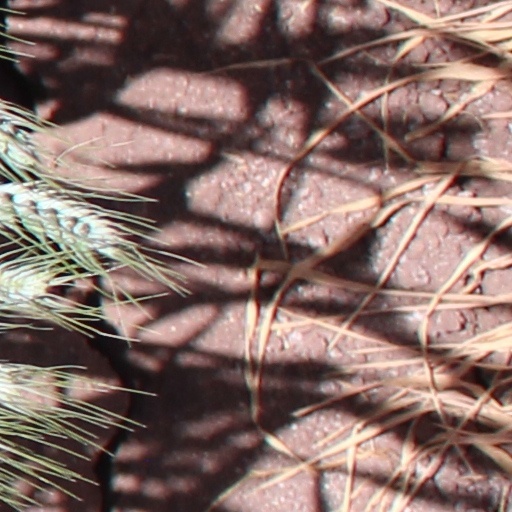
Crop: wheat